Gausel

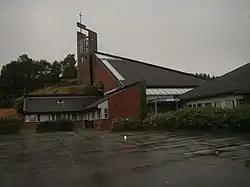
Gausel Church

Until the 1980s, Gausel was primary farmland. From the 1990s onwards, increased settlement has taken place, and new service facilities have been built. The Gausel Church was built in 1996. The Stavanger branch of the cash management company NOKAS was relocated to Gausel, after the robbery incident in central Stavanger in 2004.